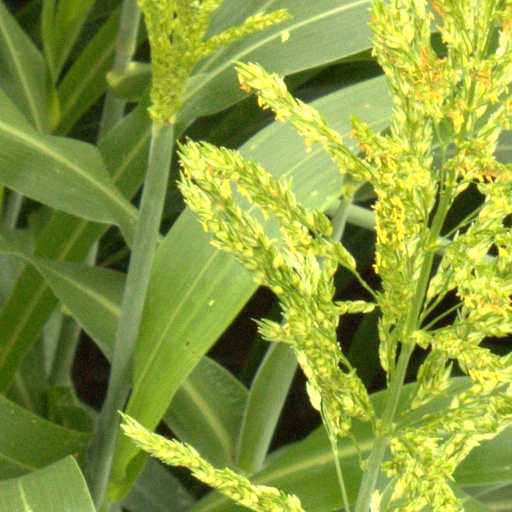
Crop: sorghum